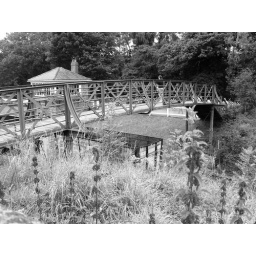
The bridge leading from the town to the train station in Beamish